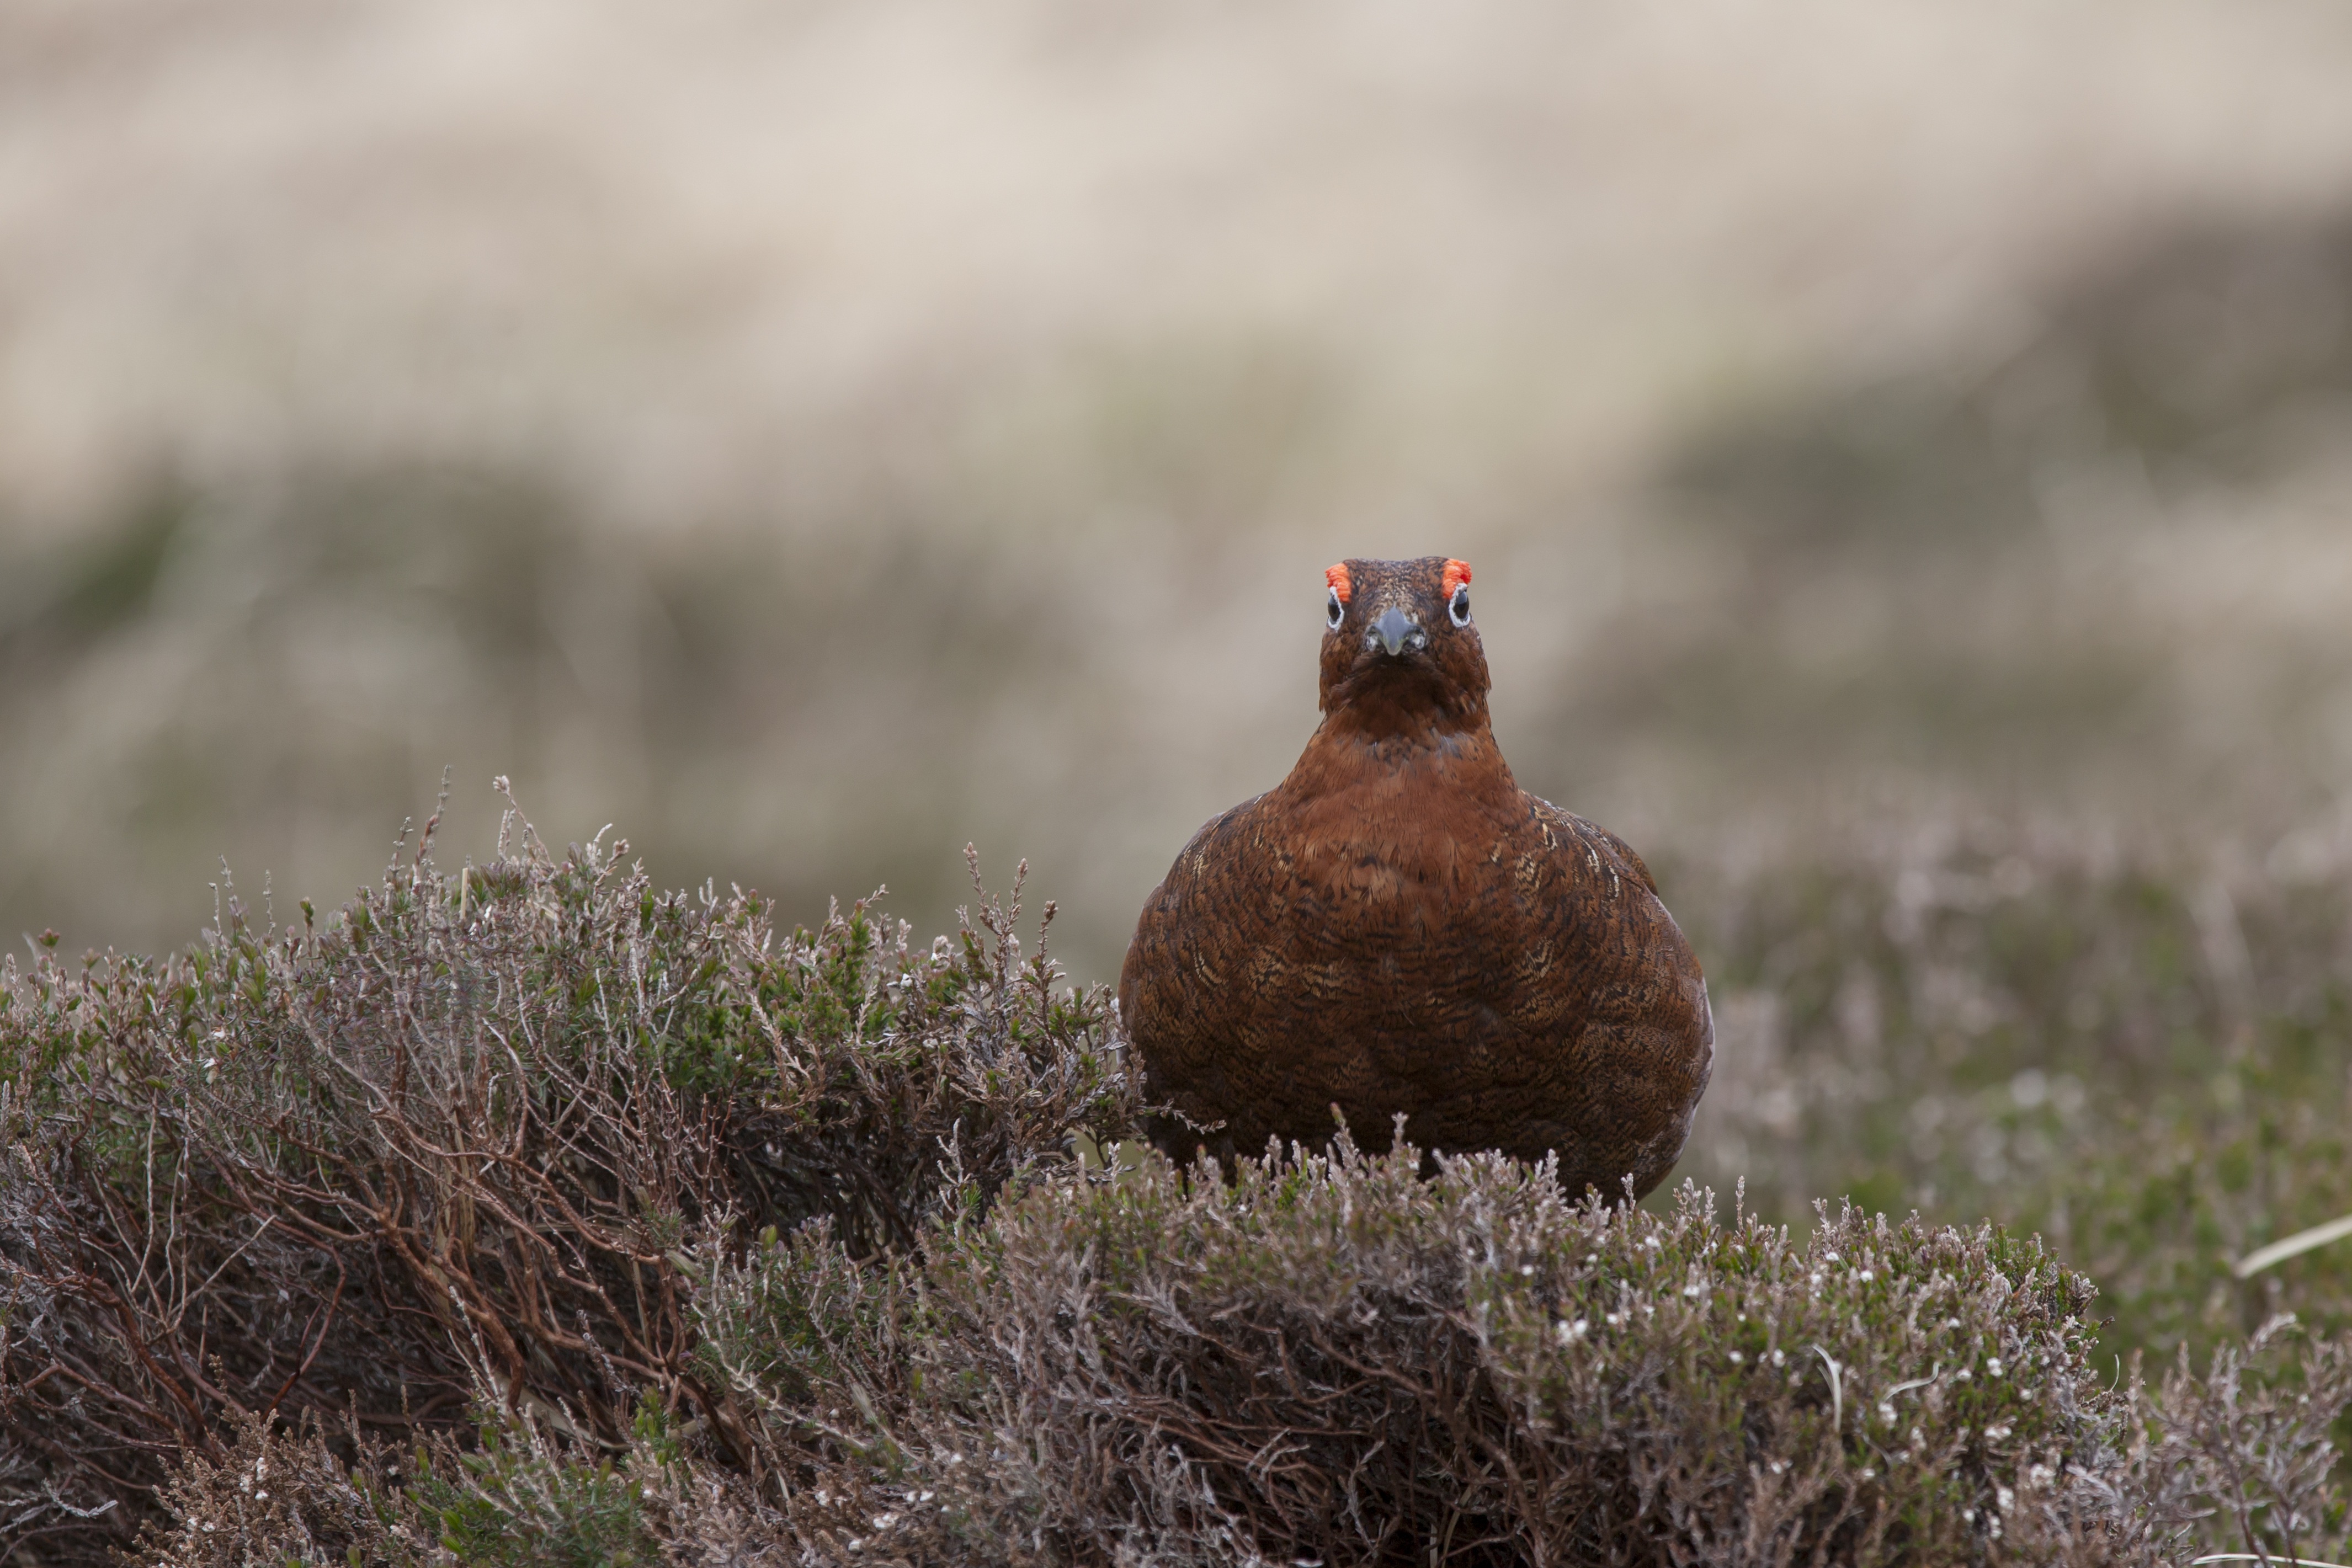
nature, grass, bird, prairie, game, wildlife, beak, fauna, galliformes, vertebrate, grouse